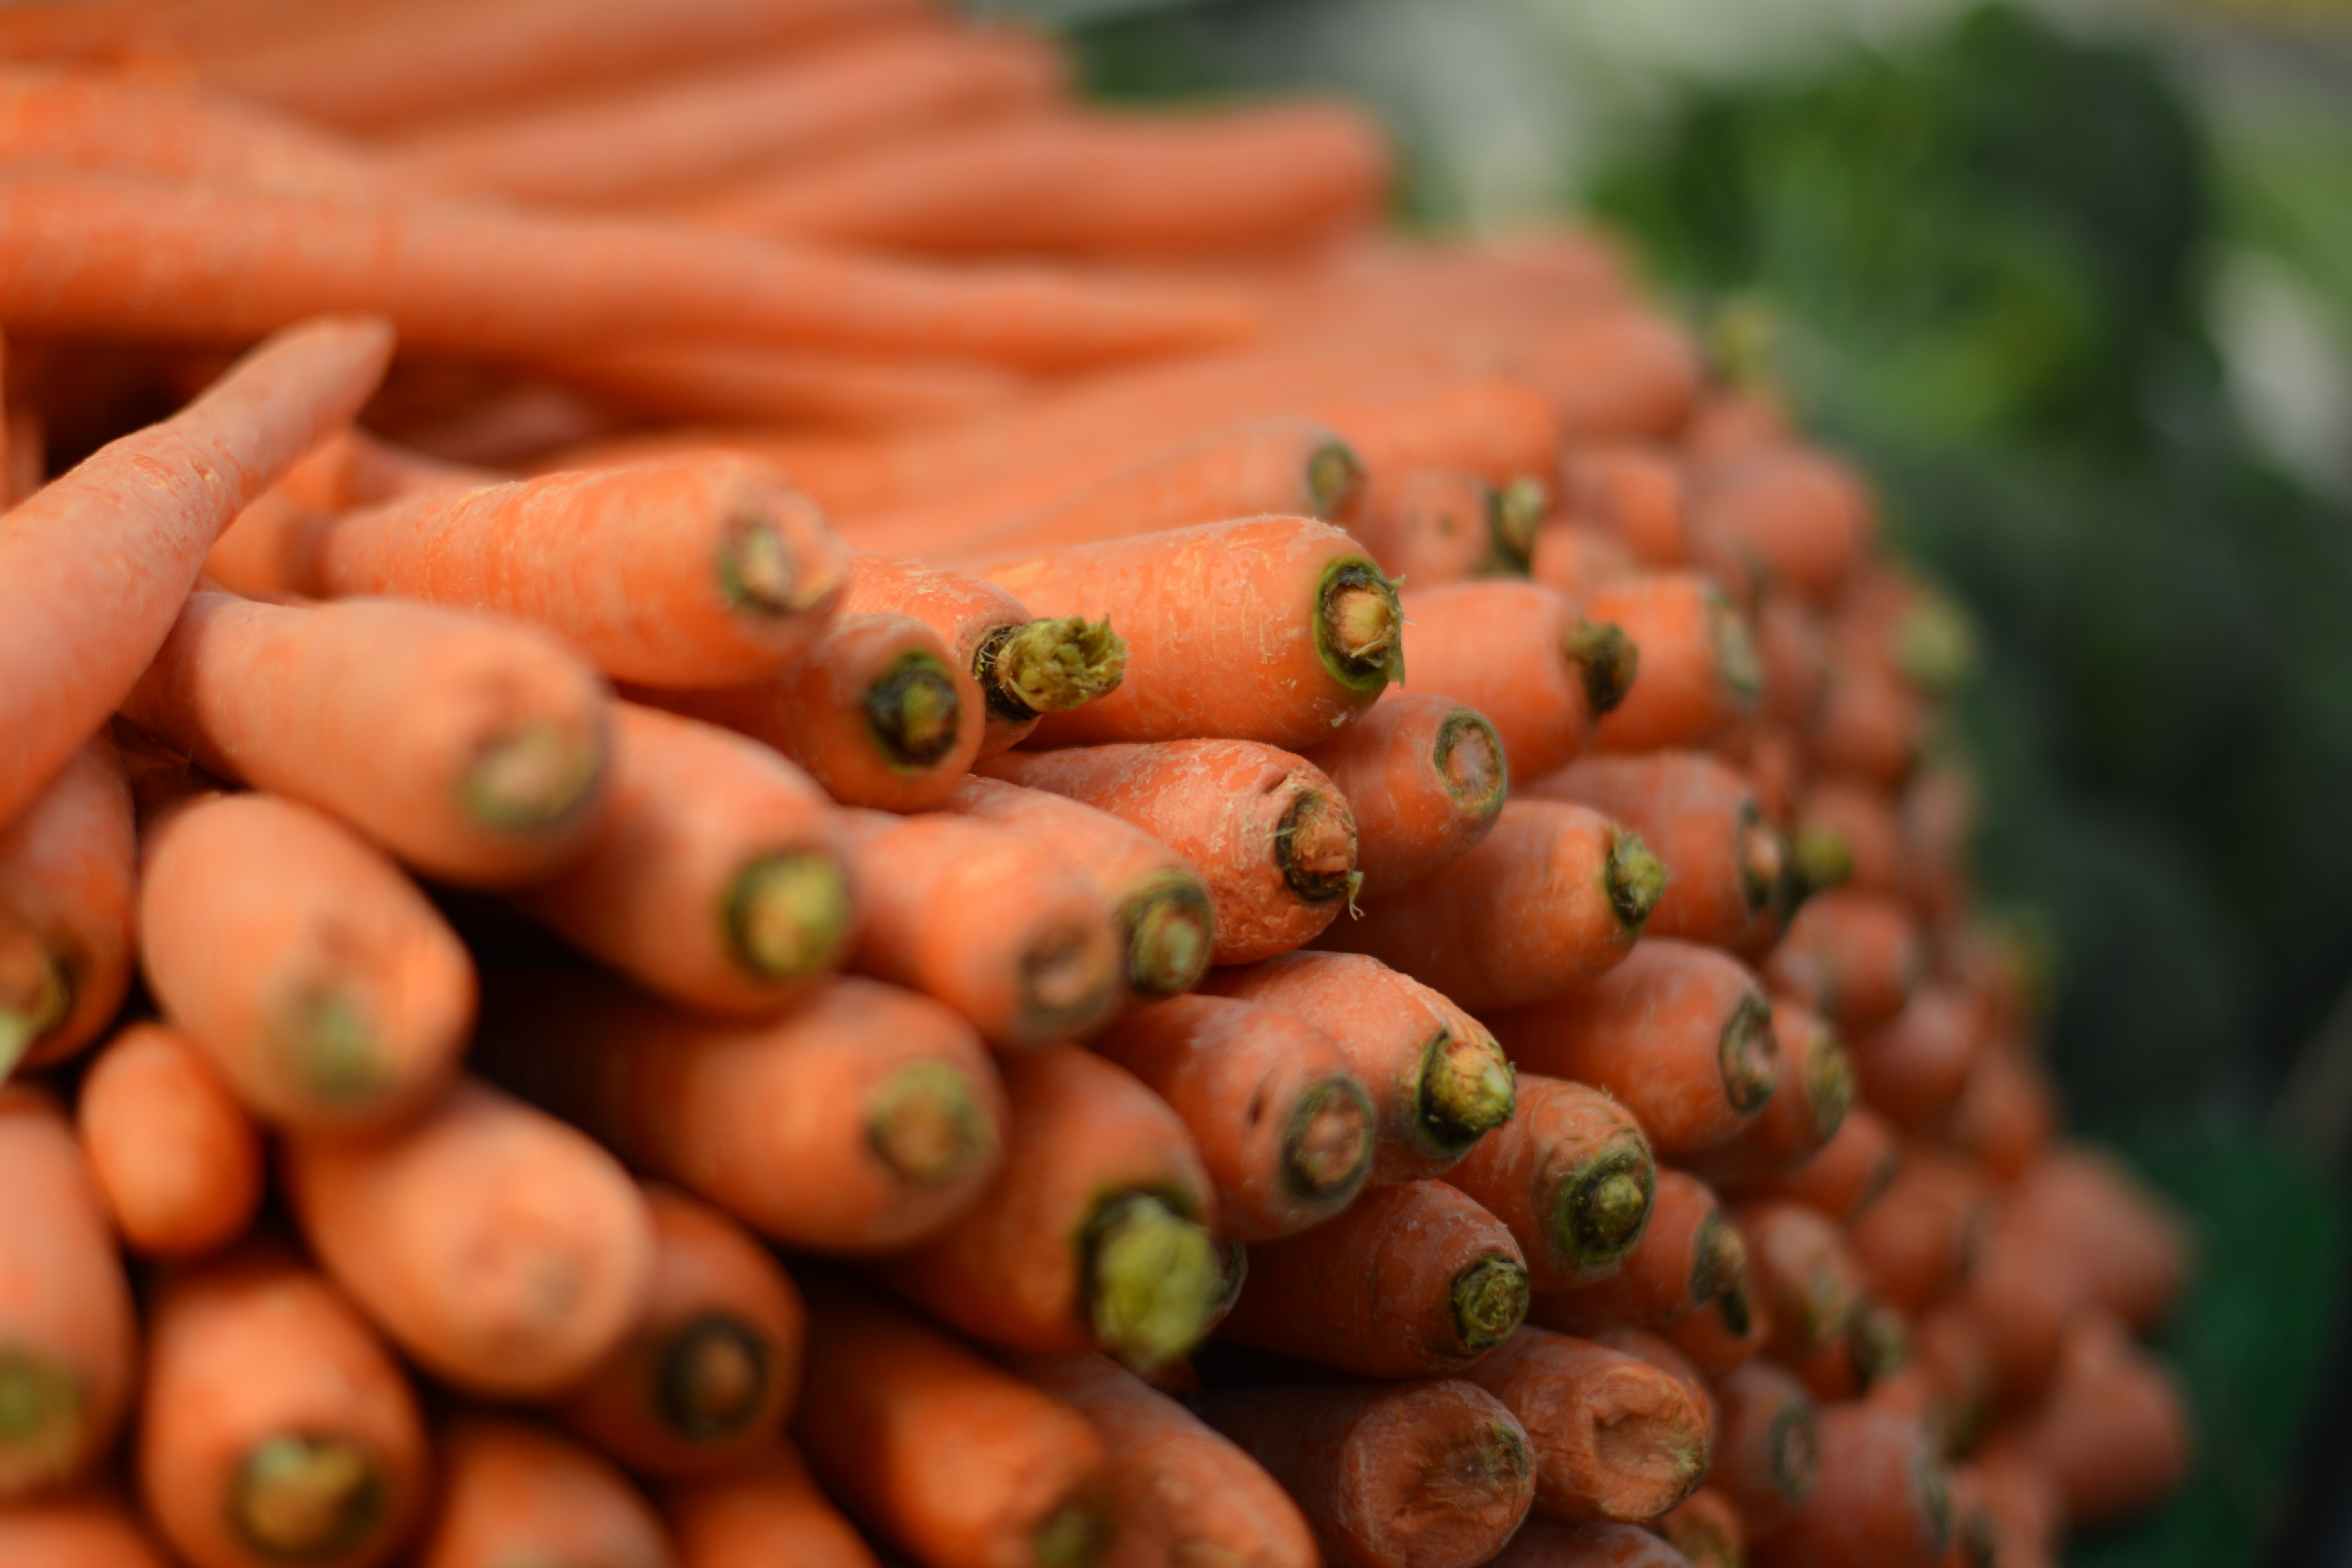
plant, flower, food, produce, vegetable, crop, carrot, vegetables, carrots